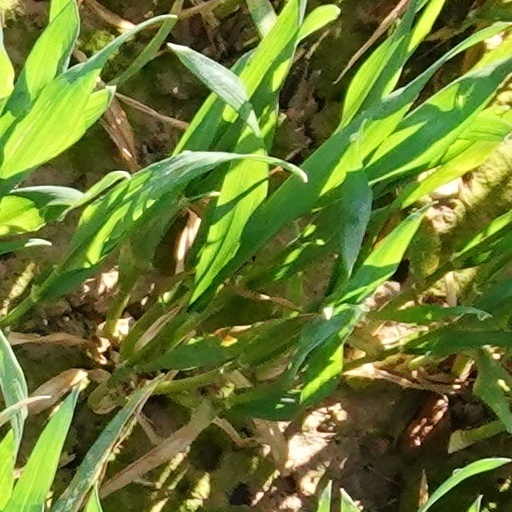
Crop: wheat